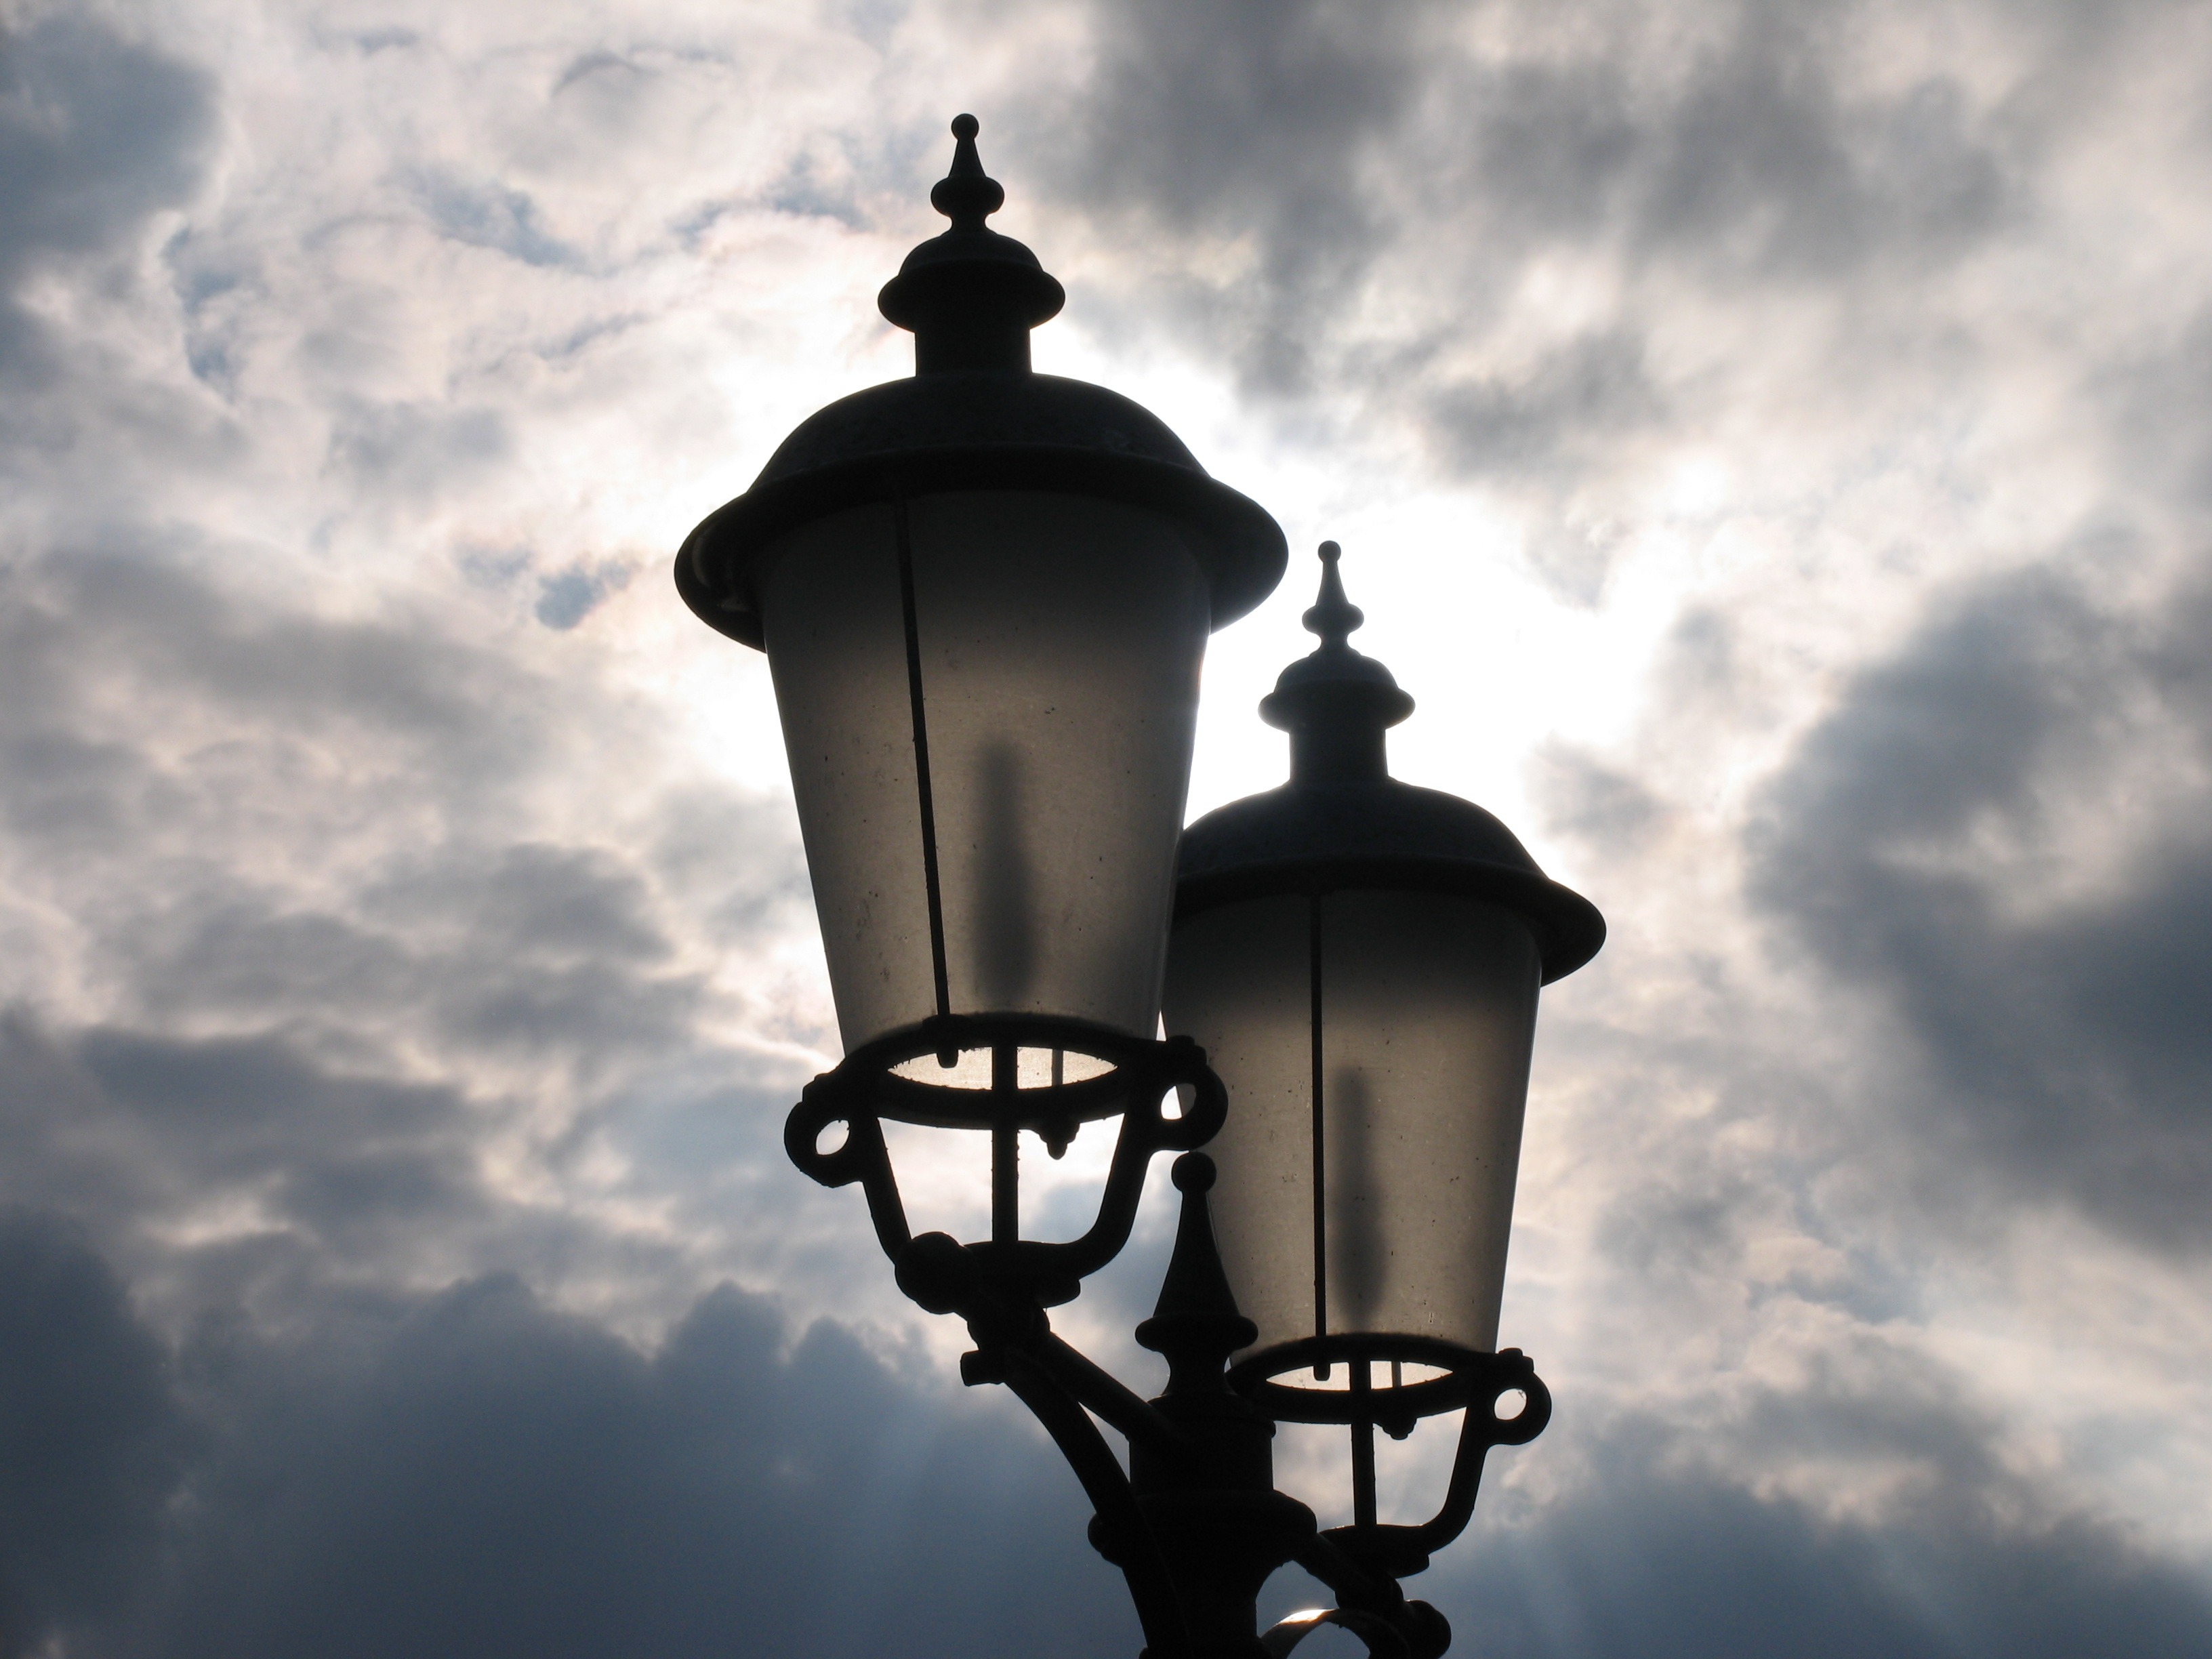
light, cloud, sky, evening, lantern, tower, blue, street light, lighting, clouds, lamps, light fixture, cloudiness, atmosphere of earth